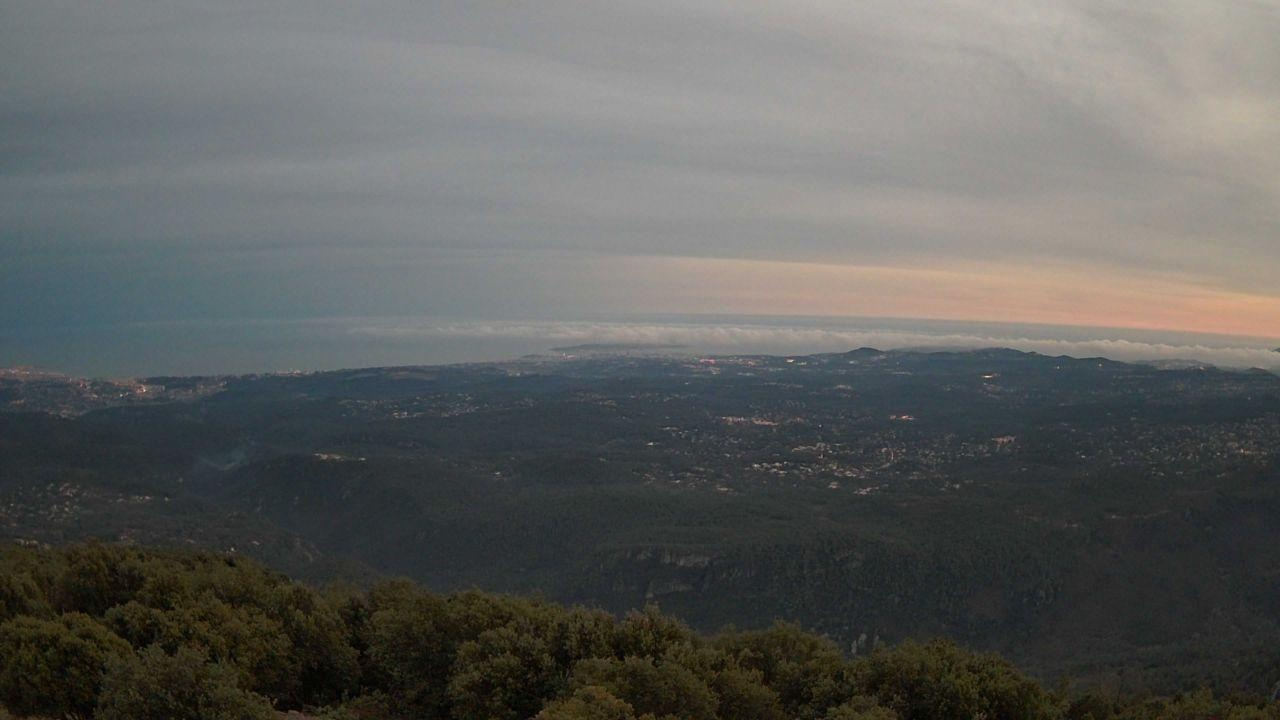
Fire: no
Smoke: yes